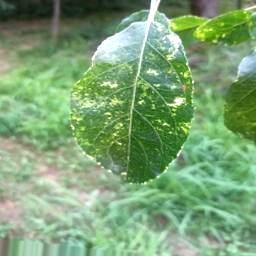
Label: Apple_Mosaic